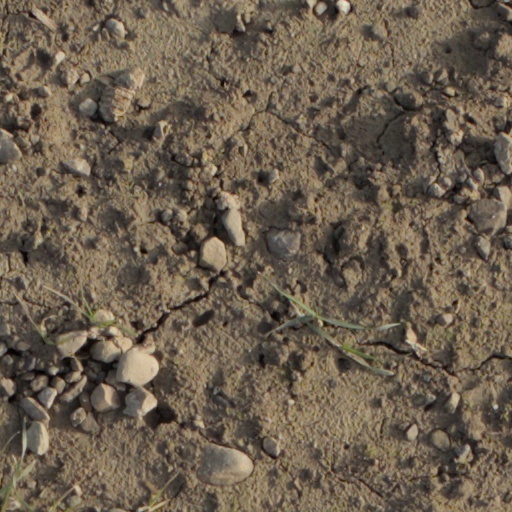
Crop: wheat